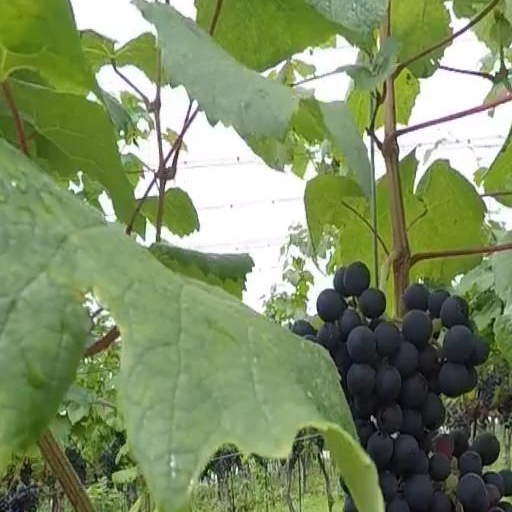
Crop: grape